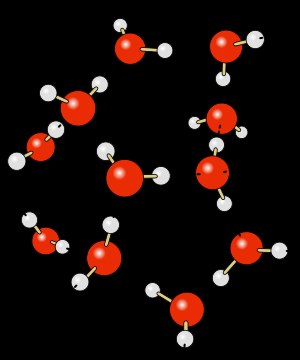
Hydrogenbinding
Hydrogenbindinger i vand. Grå kugler er brintatomer (H), de røde er iltatomer (O). Stregerne mellem H og O er kovalente bindinger i samme molekyle, og de prikkede streger er hydrogenbindinger mellem H og O i nabomolekyler.
En hydrogenbinding er en slags tiltrækkende kraft imellem molekyler, en binding som dannes imellem et svagt elektropositivt hydrogenatom og et af de elektronegative atomer som ilt, kvælstof eller fluor. For at hydrogentatomet kan være elektropositivt skal det være kovalent bundet til et elektronegativt atom.